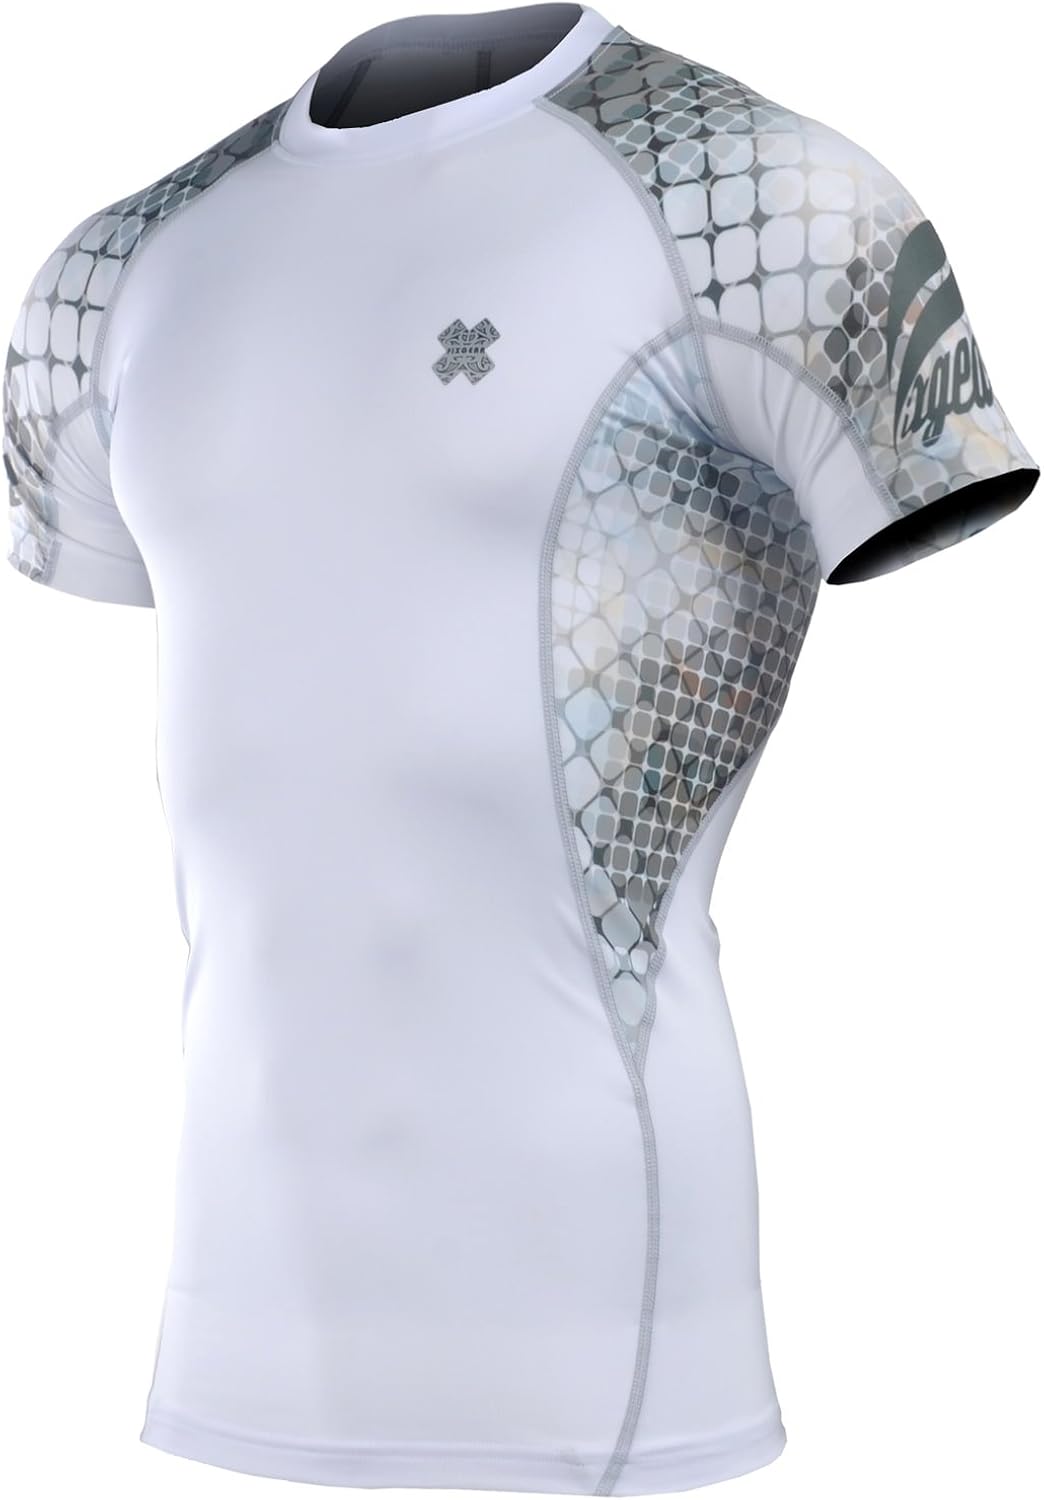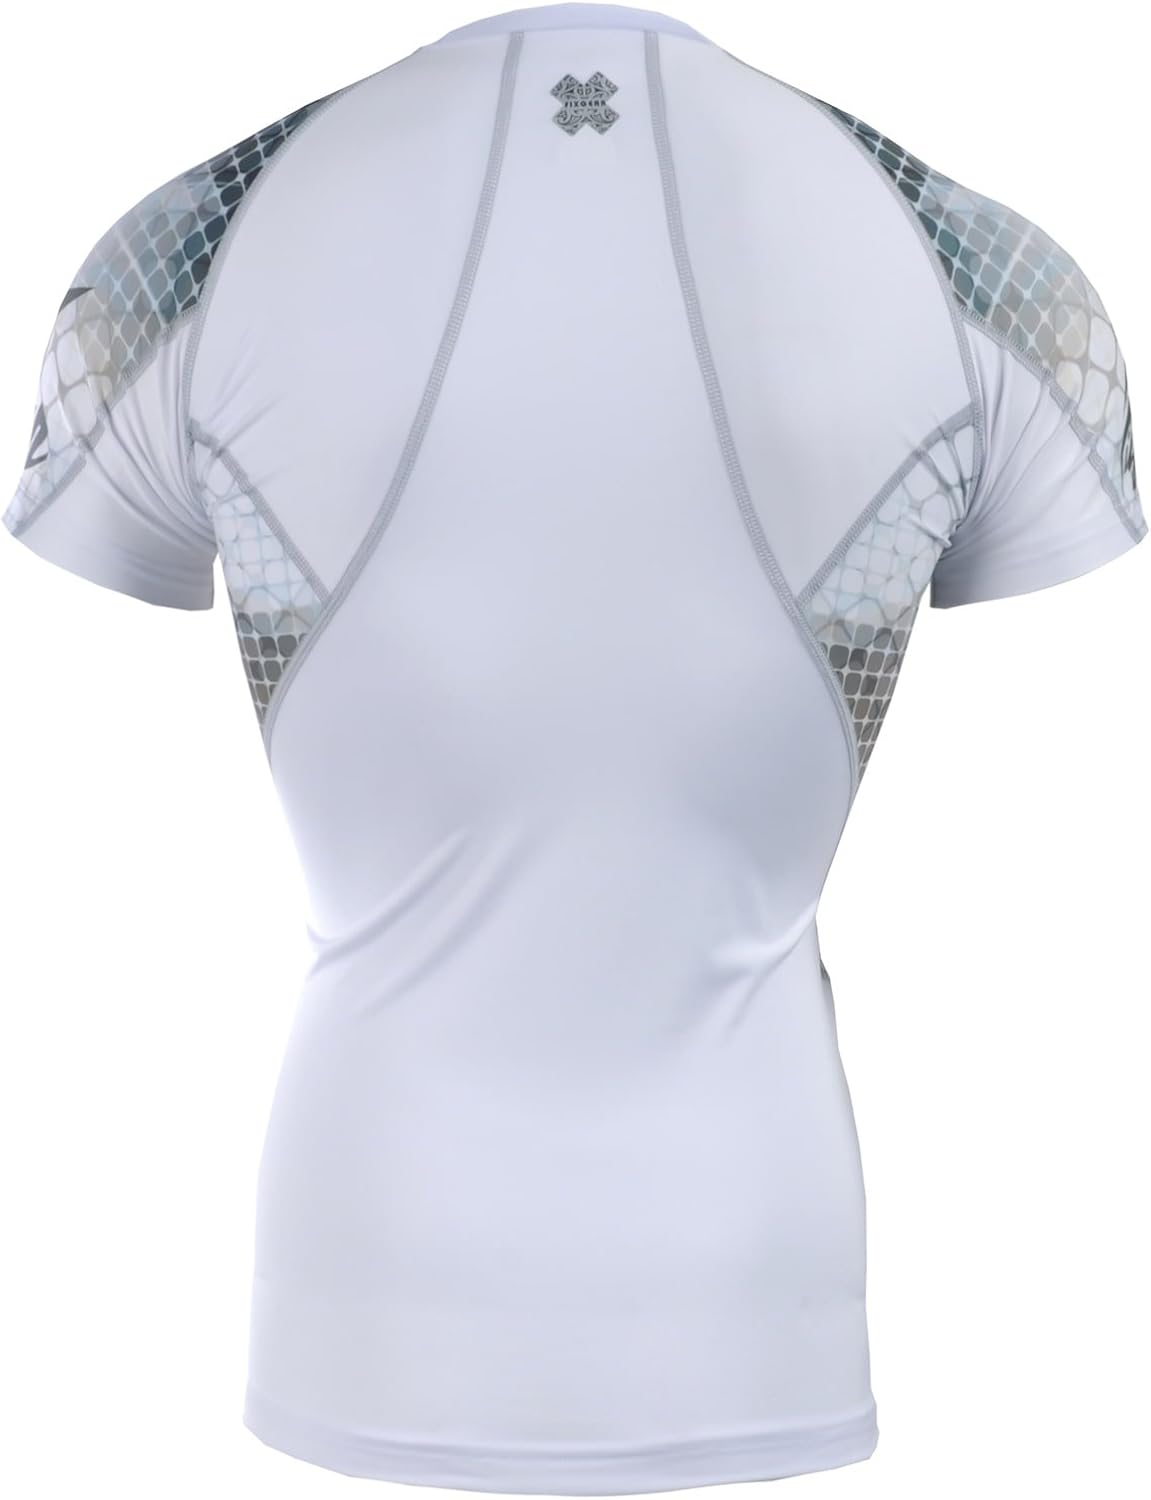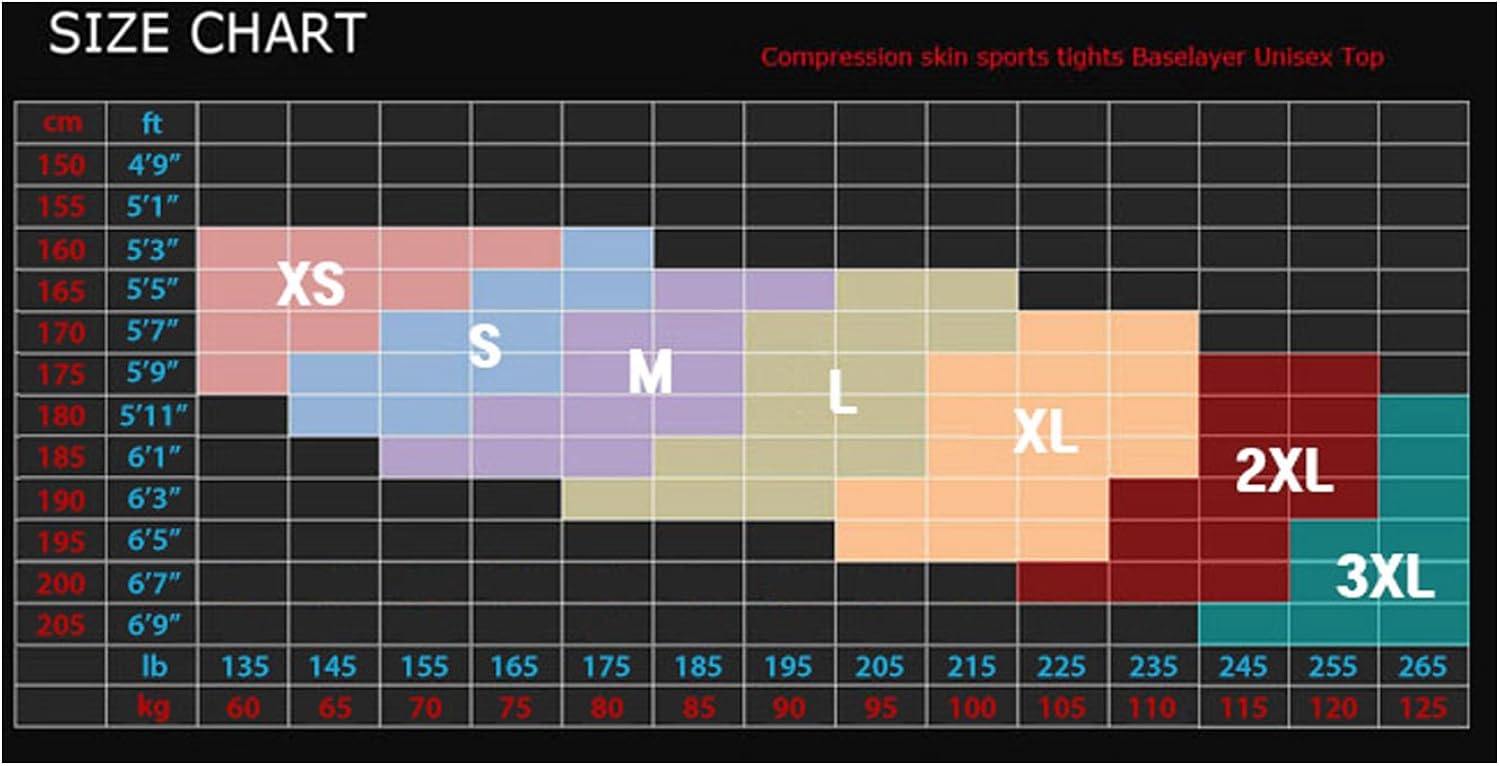
Fixgear Compression Baselayer Short Sleeve Compression Shirt
Category: AMAZON FASHION
4-Way Stretch Compression 4-Needleless Flat-seam Sewing Technique Long-lasting and safe design printing Advanced Fabric Performance UPF 50+ protection 4-Needleless Flat-seam Sewing Technique Long-lasting and safe design printing Advanced Fabric Performance
Features: Polyester,Spandex | Pull On closure | Polyester 89% Spandex 11% | Stretchy and durable material grabs your muscles tightly and improves your performance | Breathable, soft and moisture-wicking fabric keeps you dry and comfortable during your training | Safeguards your skin from harmful UV rays by more than 99% (UPF 50+) | Please order ONE SIZE UP than you normally wear if you prefer less tightly fit